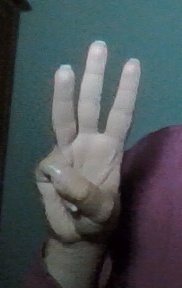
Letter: thaa